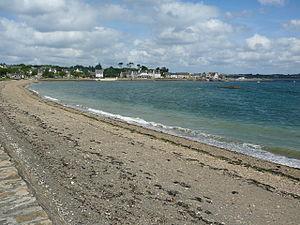
Presqu'île de Crozon
Le Fret est un hameau de la commune de Crozon, situé en bordure du littoral sud de la rade de Brest, entre Lanvéoc et l'Île Longue, qui est aussi le port traditionnel offrant des liaisons maritimes transrades à destination de Brest pour les habitants de la presqu'île de Crozon.
La ligne de Perros-Saint-Fiacre au Fret est une ligne ferroviaire française à voie métrique non électrifiée de la région Bretagne. Elle fait partie de l'ancien Réseau Breton, située dans le département du Finistère.